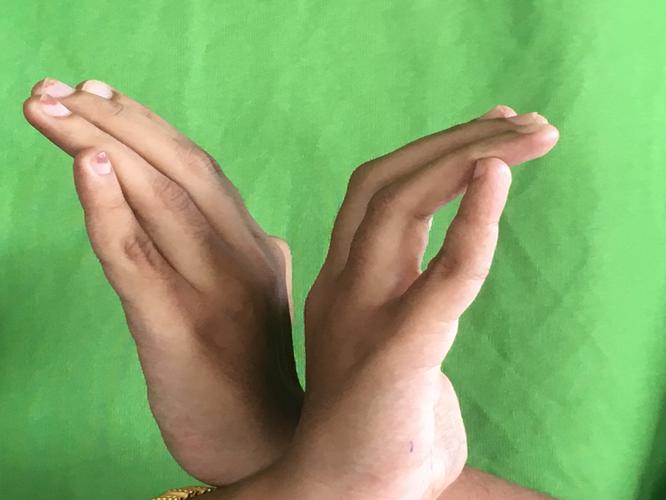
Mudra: Nagabandha
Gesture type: double_hand